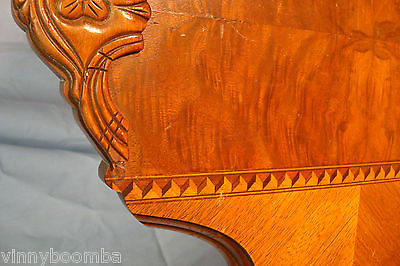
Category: chair